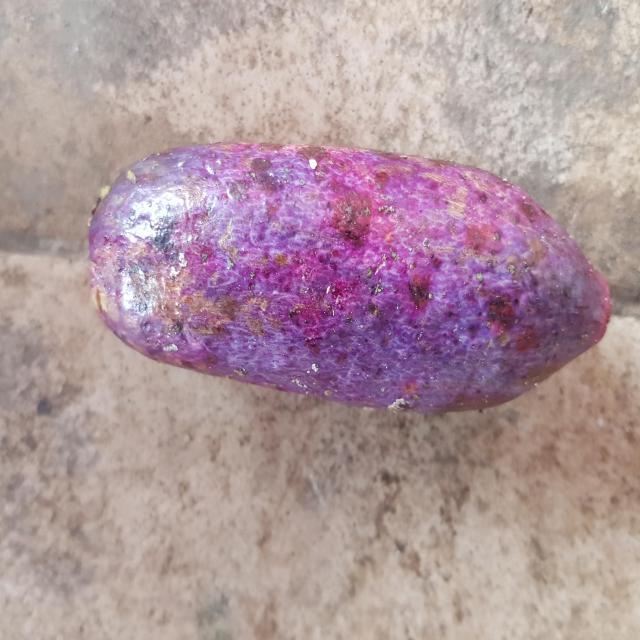
Plum grade: unaffected